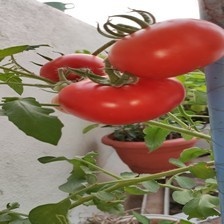
Label: tomato